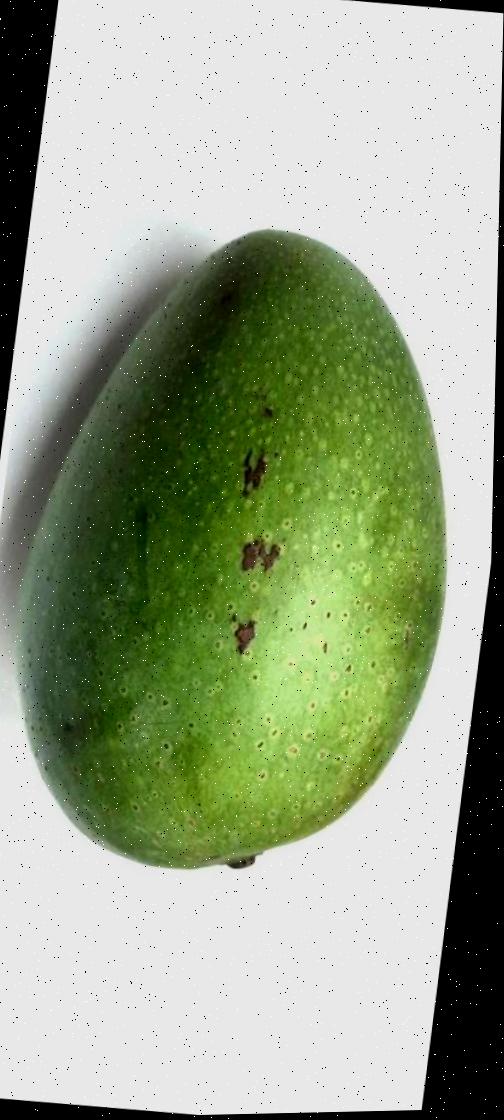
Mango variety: Ashshina Zhinuk